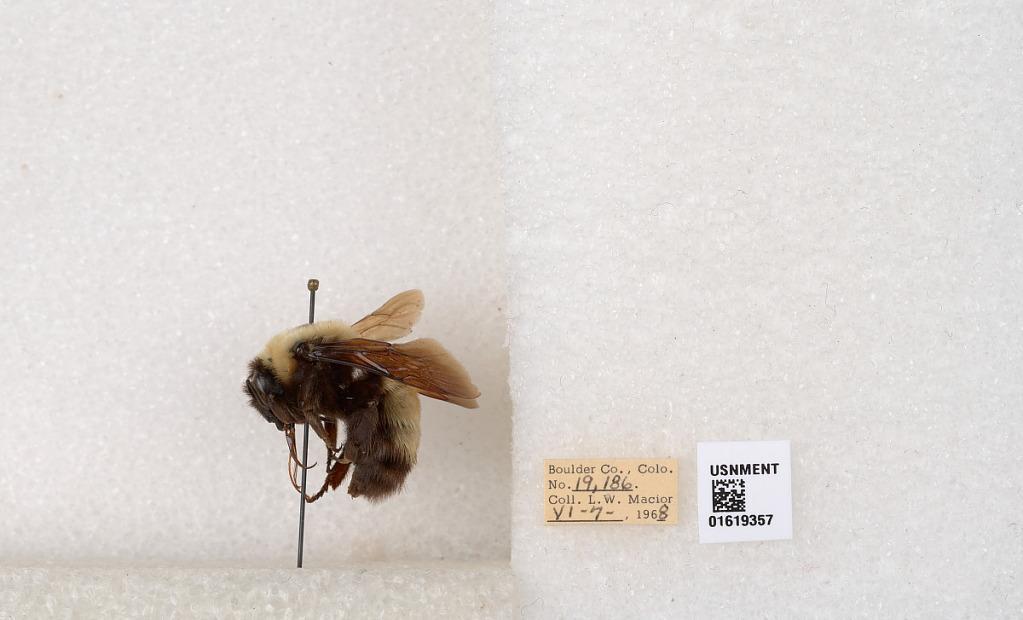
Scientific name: Bombus (Bombus) nevadensis Cresson